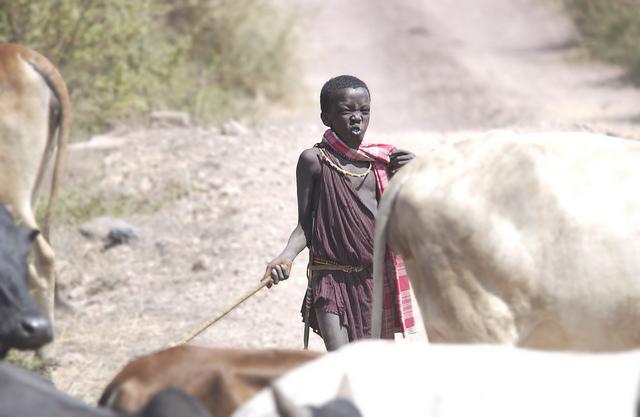
A young boy is herding cattle down a dirt road.